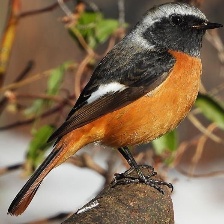
Species: DAURIAN REDSTART
Scientific name: PHOENICURUS AUROREUS